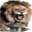
Label: lion